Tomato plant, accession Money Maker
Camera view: vertical (180 deg); turntable rotation: 120 degrees
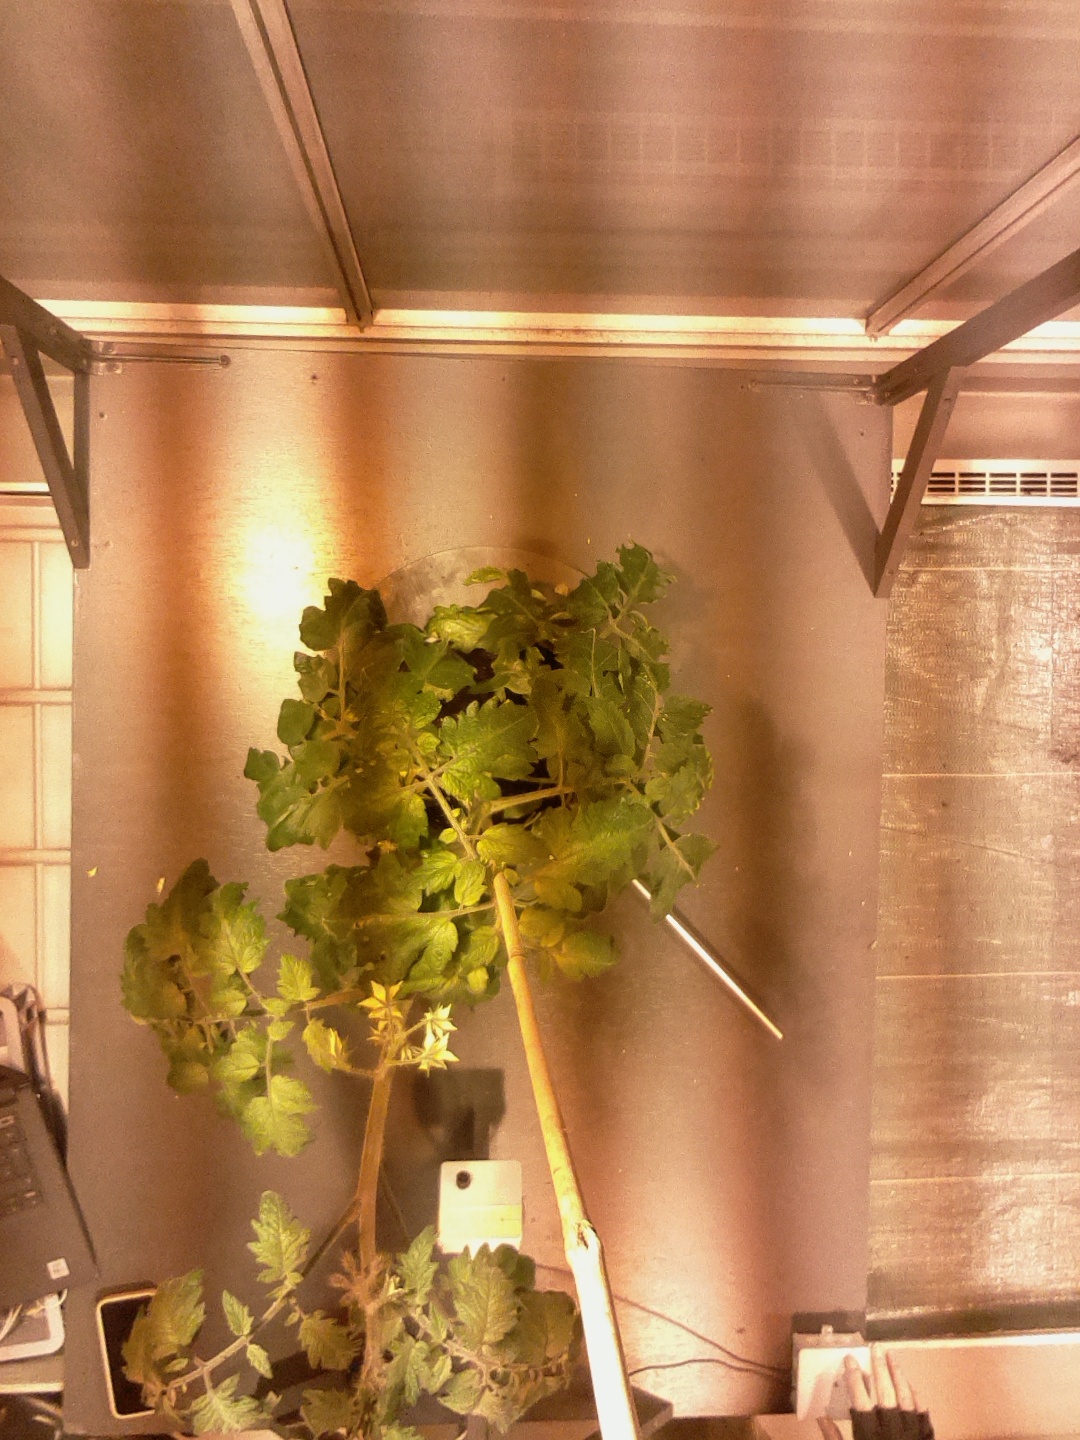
BBCH growth stage 68: Full flowering, 80%-90% of flowers open, more petals falling